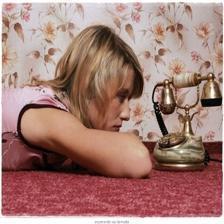
Image emotion (VAD): valence: -0.2, arousal: 0.0, dominance: -0.4
Candidate emotion words:
sorrowful — valence: -0.902, arousal: -0.156, dominance: -0.674
jealous — valence: -0.654, arousal: 0.71, dominance: -0.31
confused — valence: -0.56, arousal: 0.3, dominance: -0.642
preoccupied — valence: -0.47, arousal: 0.4, dominance: -0.53
Best matching emotion: preoccupied